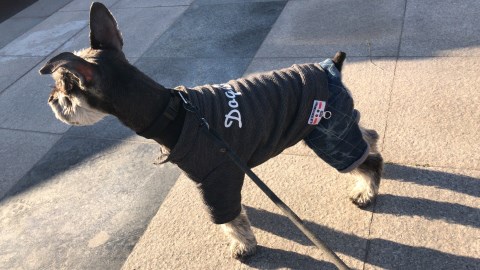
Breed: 2342-n000102-miniature_schnauzer